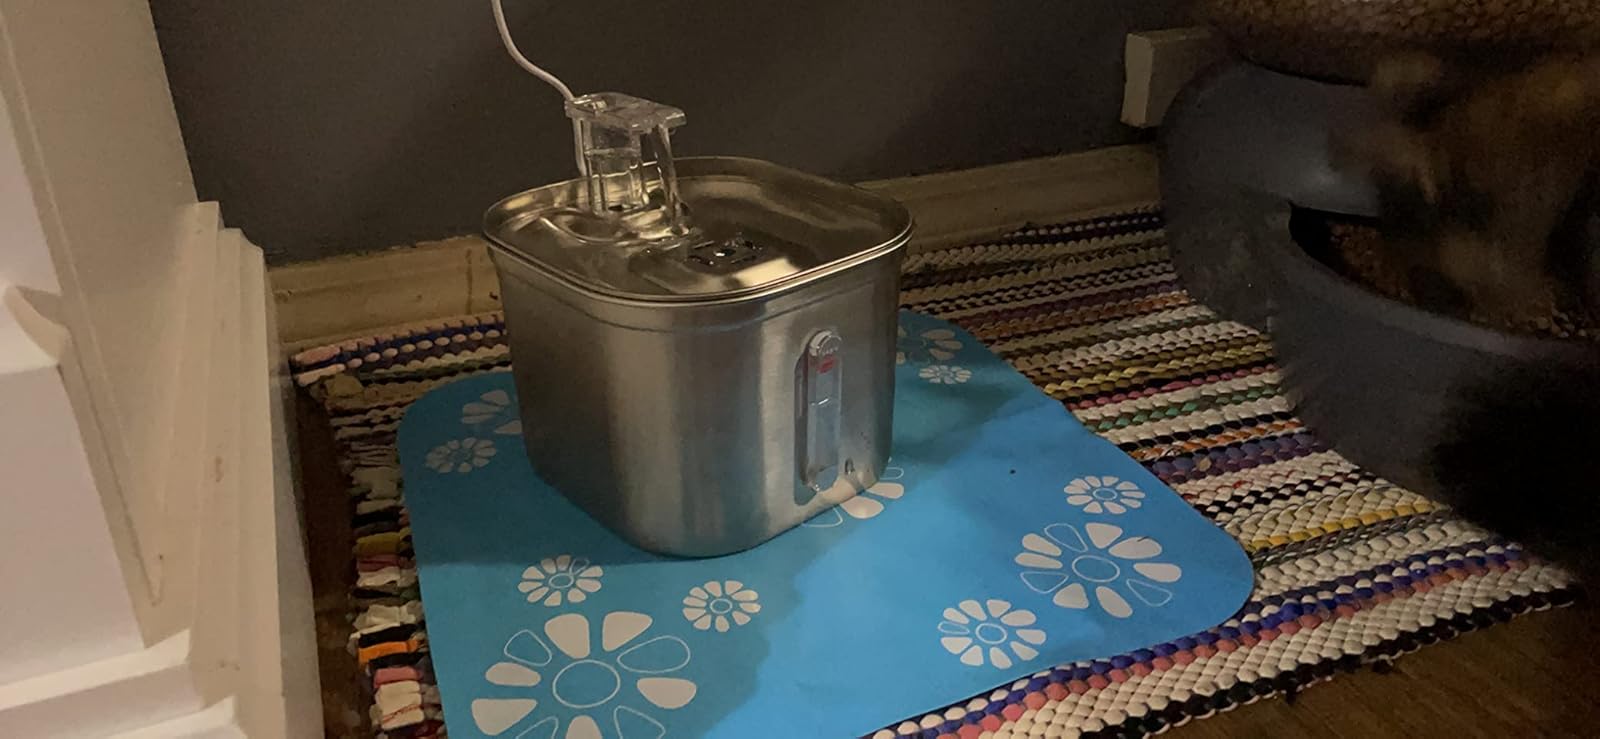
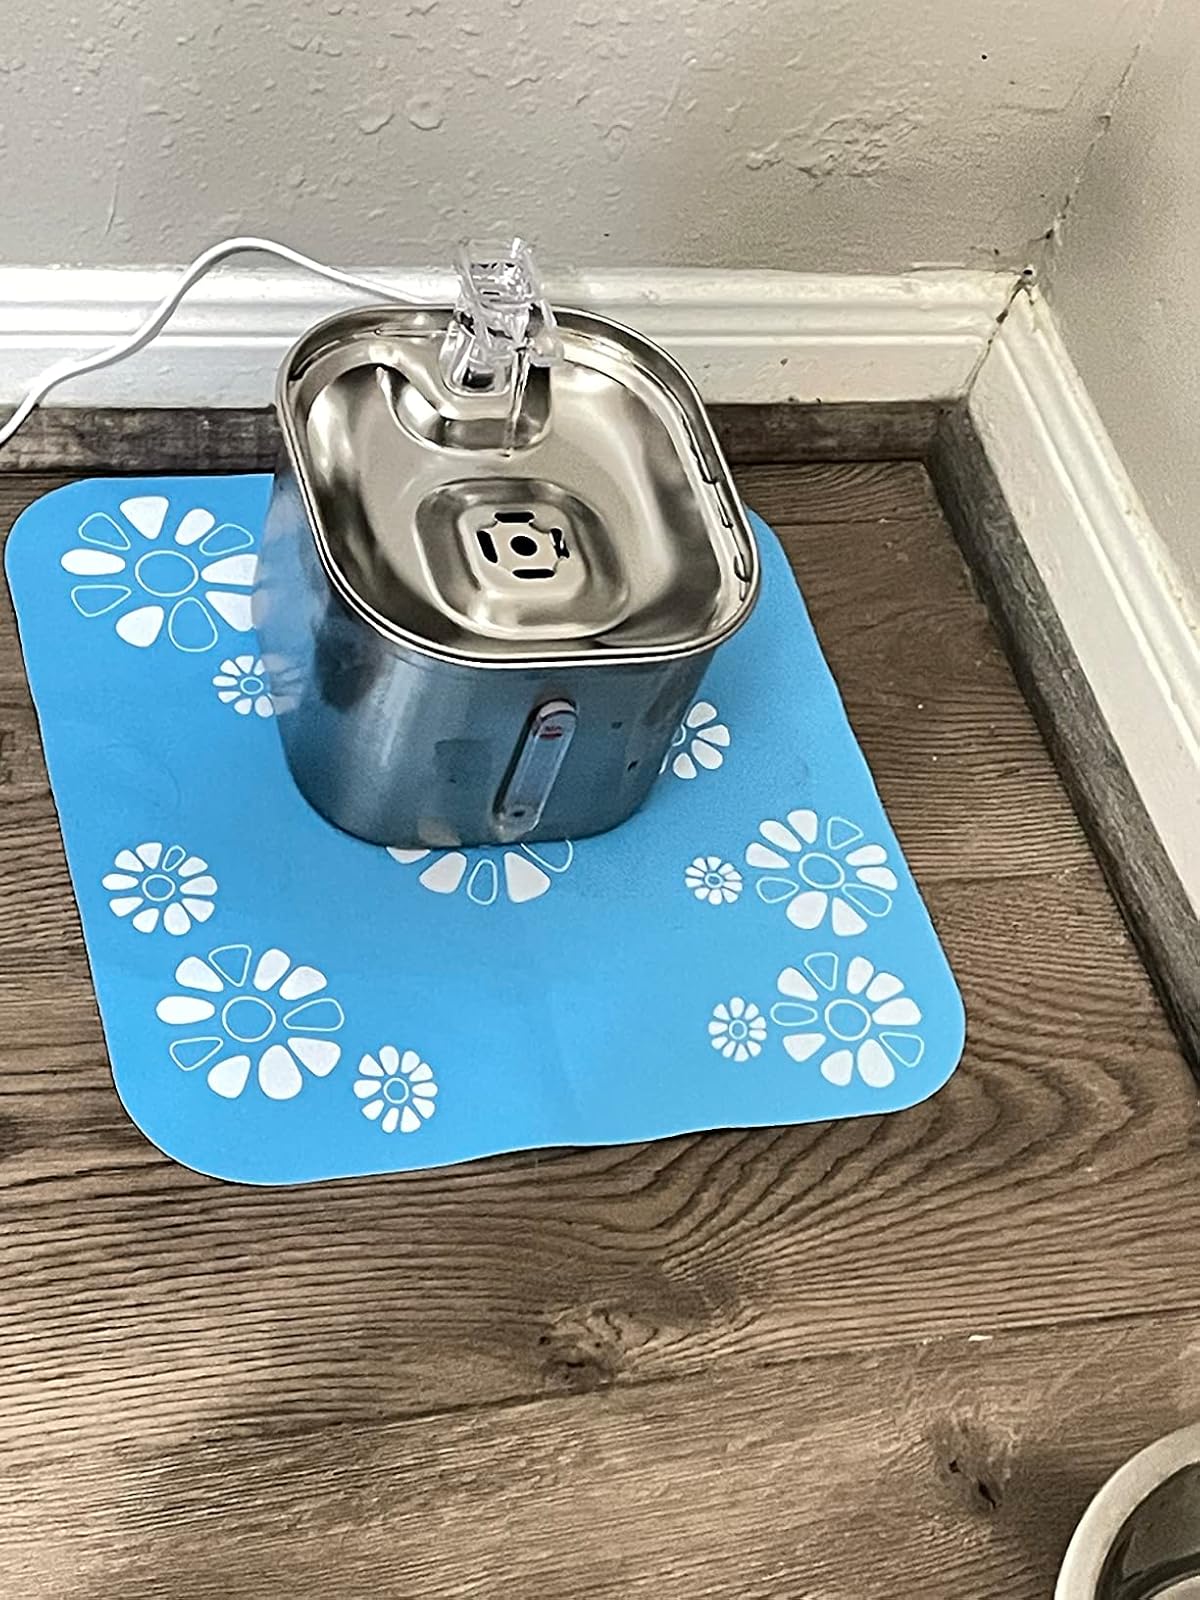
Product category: items_bowl
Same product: yes